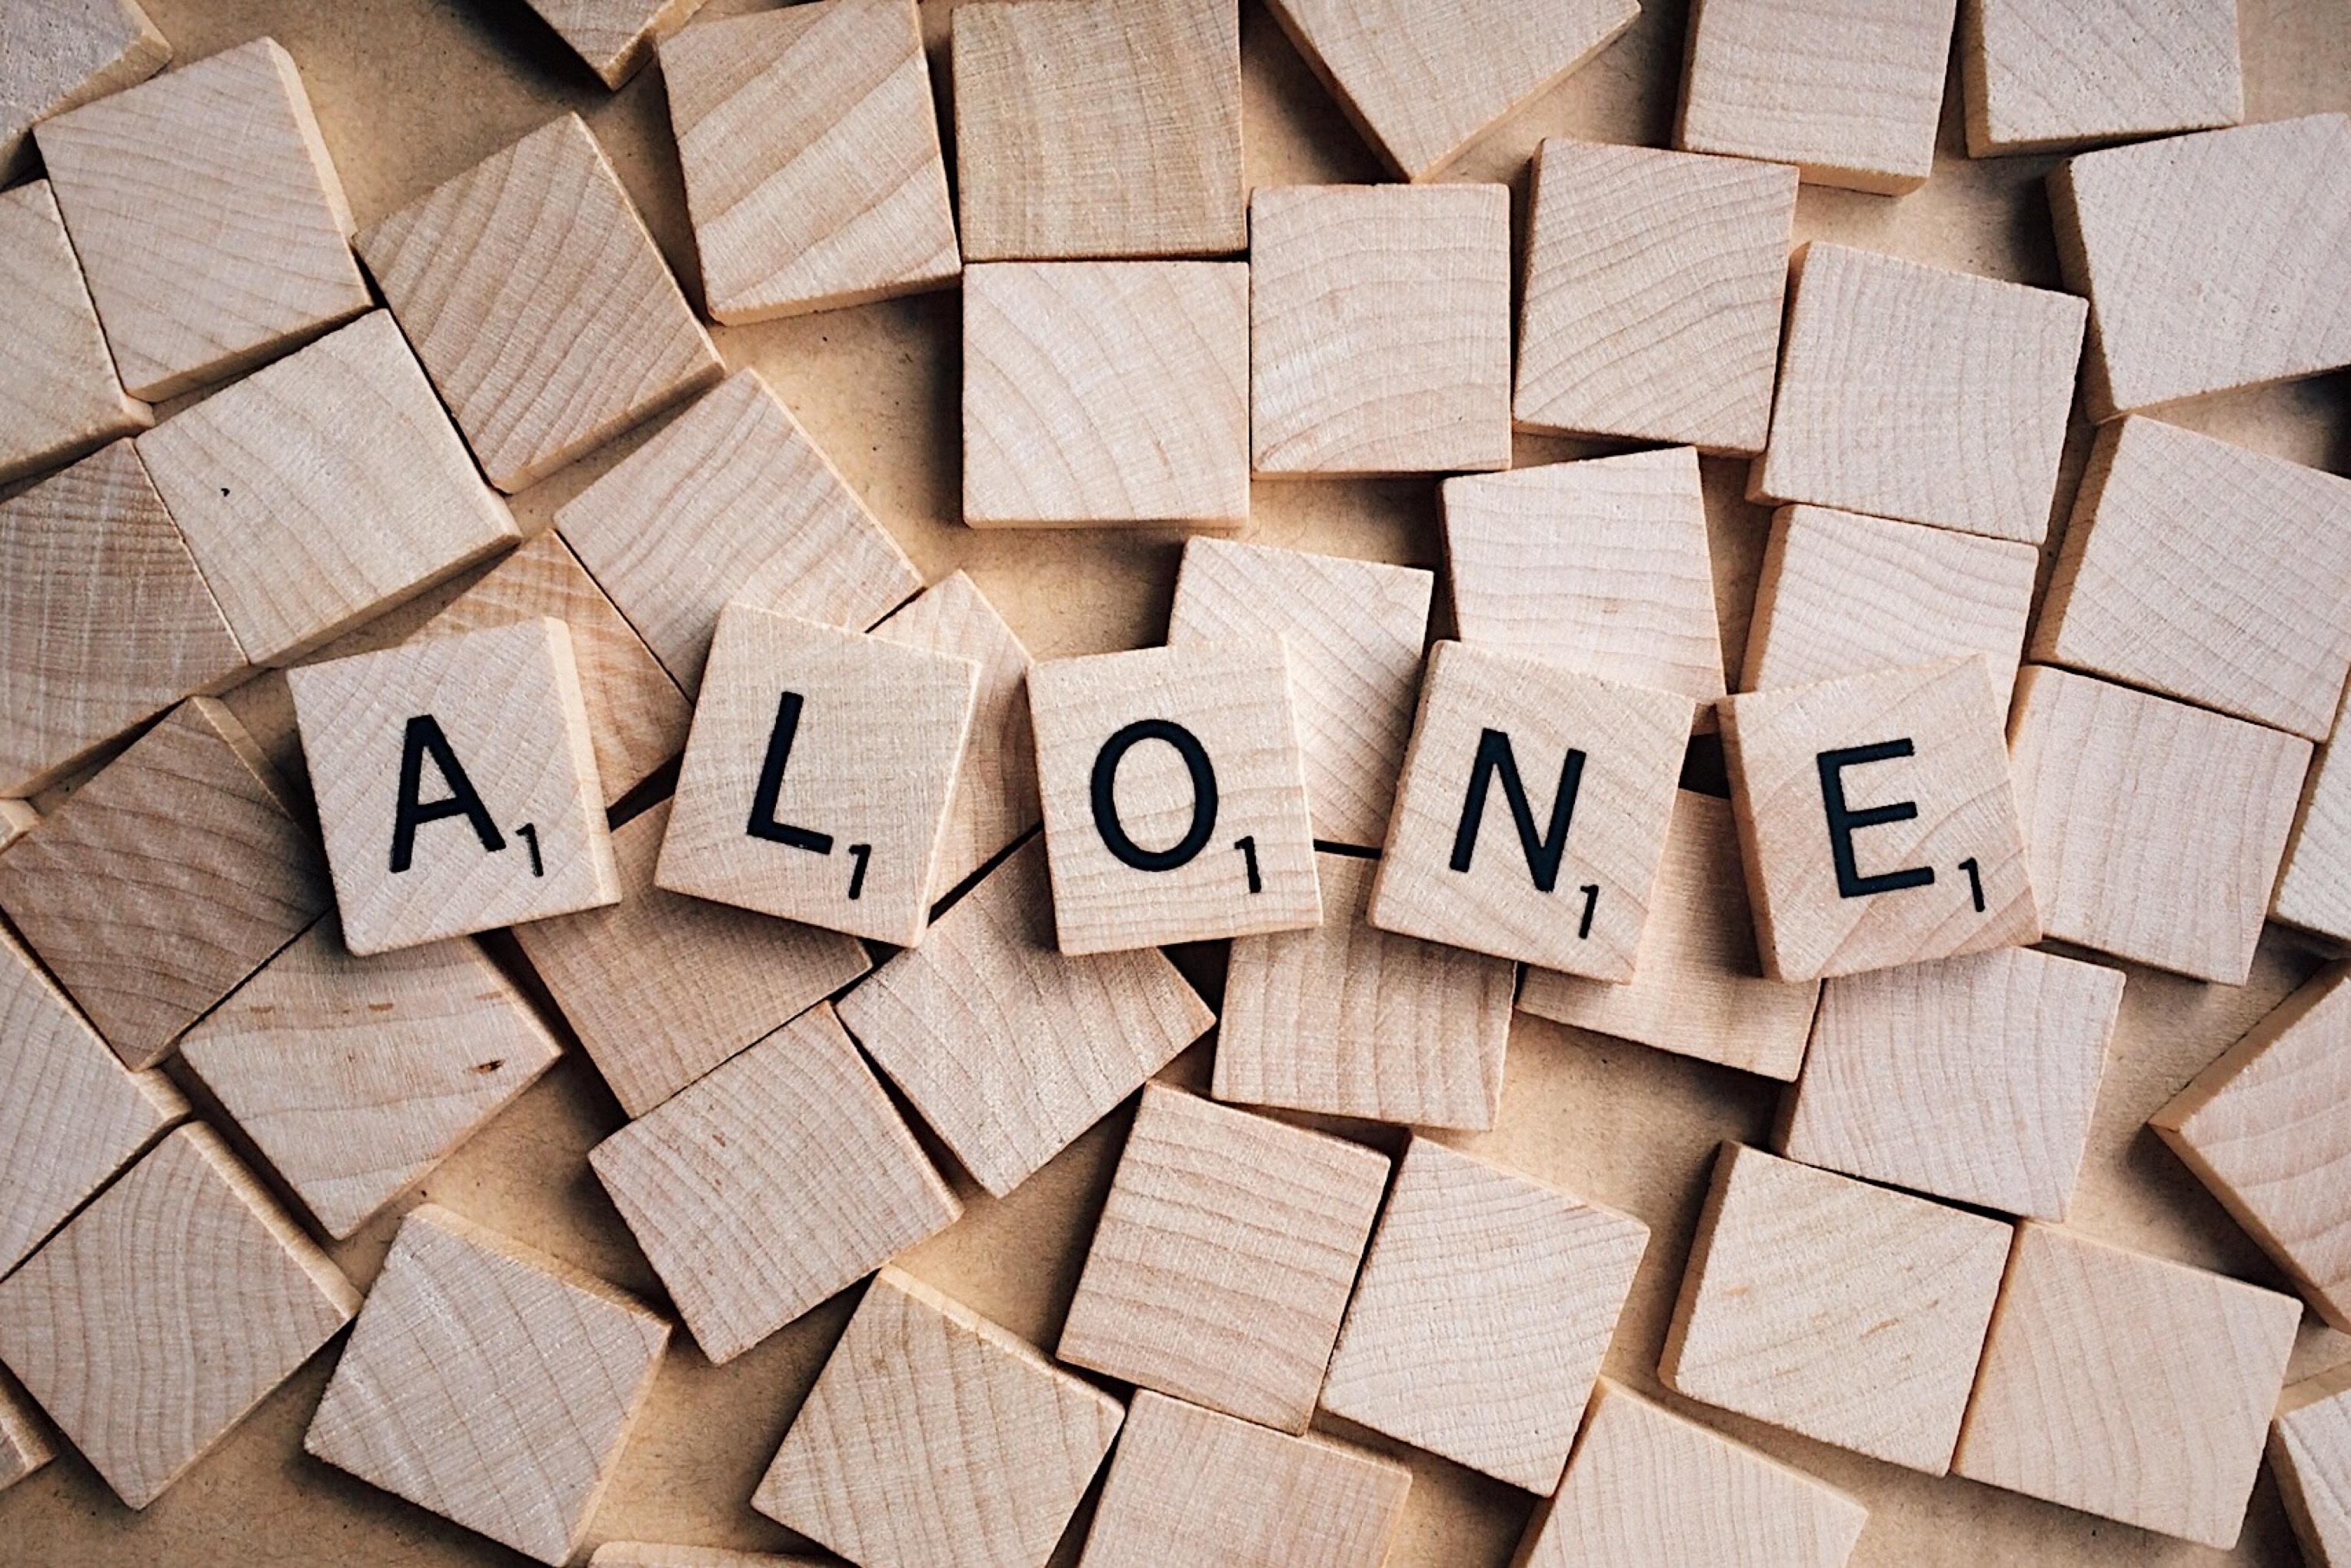
word, wood, floor, number, alone, pattern, tile, lonely, brick, circle, font, art, design, wooden, mosaic, letters, shape, flooring